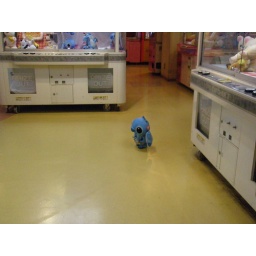
cute stuffed animal, walking all by himself